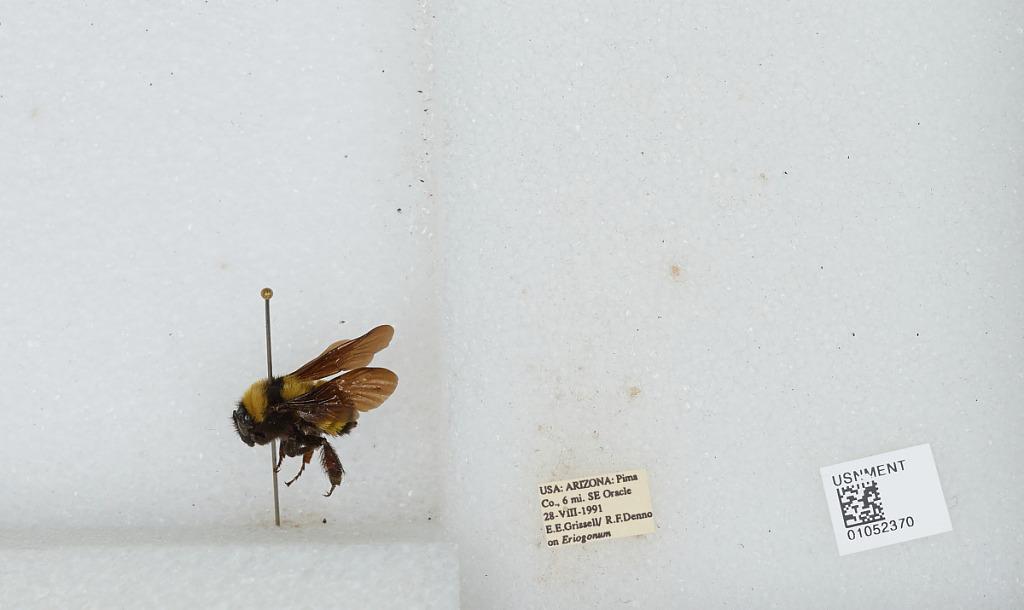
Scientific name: Bombus sp.
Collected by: E. Grissell & R. Denno
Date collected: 1991-8-28
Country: United States
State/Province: Arizona
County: Pima
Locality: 6 miles Southeast of Oracle
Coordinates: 32.5628, -110.706